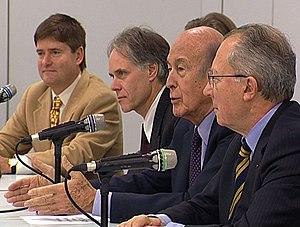
Philippe Nicolet, né le 4 janvier 1953 à Lausanne, est un réalisateur suisse de films documentaires, de fictions et, depuis 2007, de réalisations en 3D stéréoscopique.